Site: brandenburg
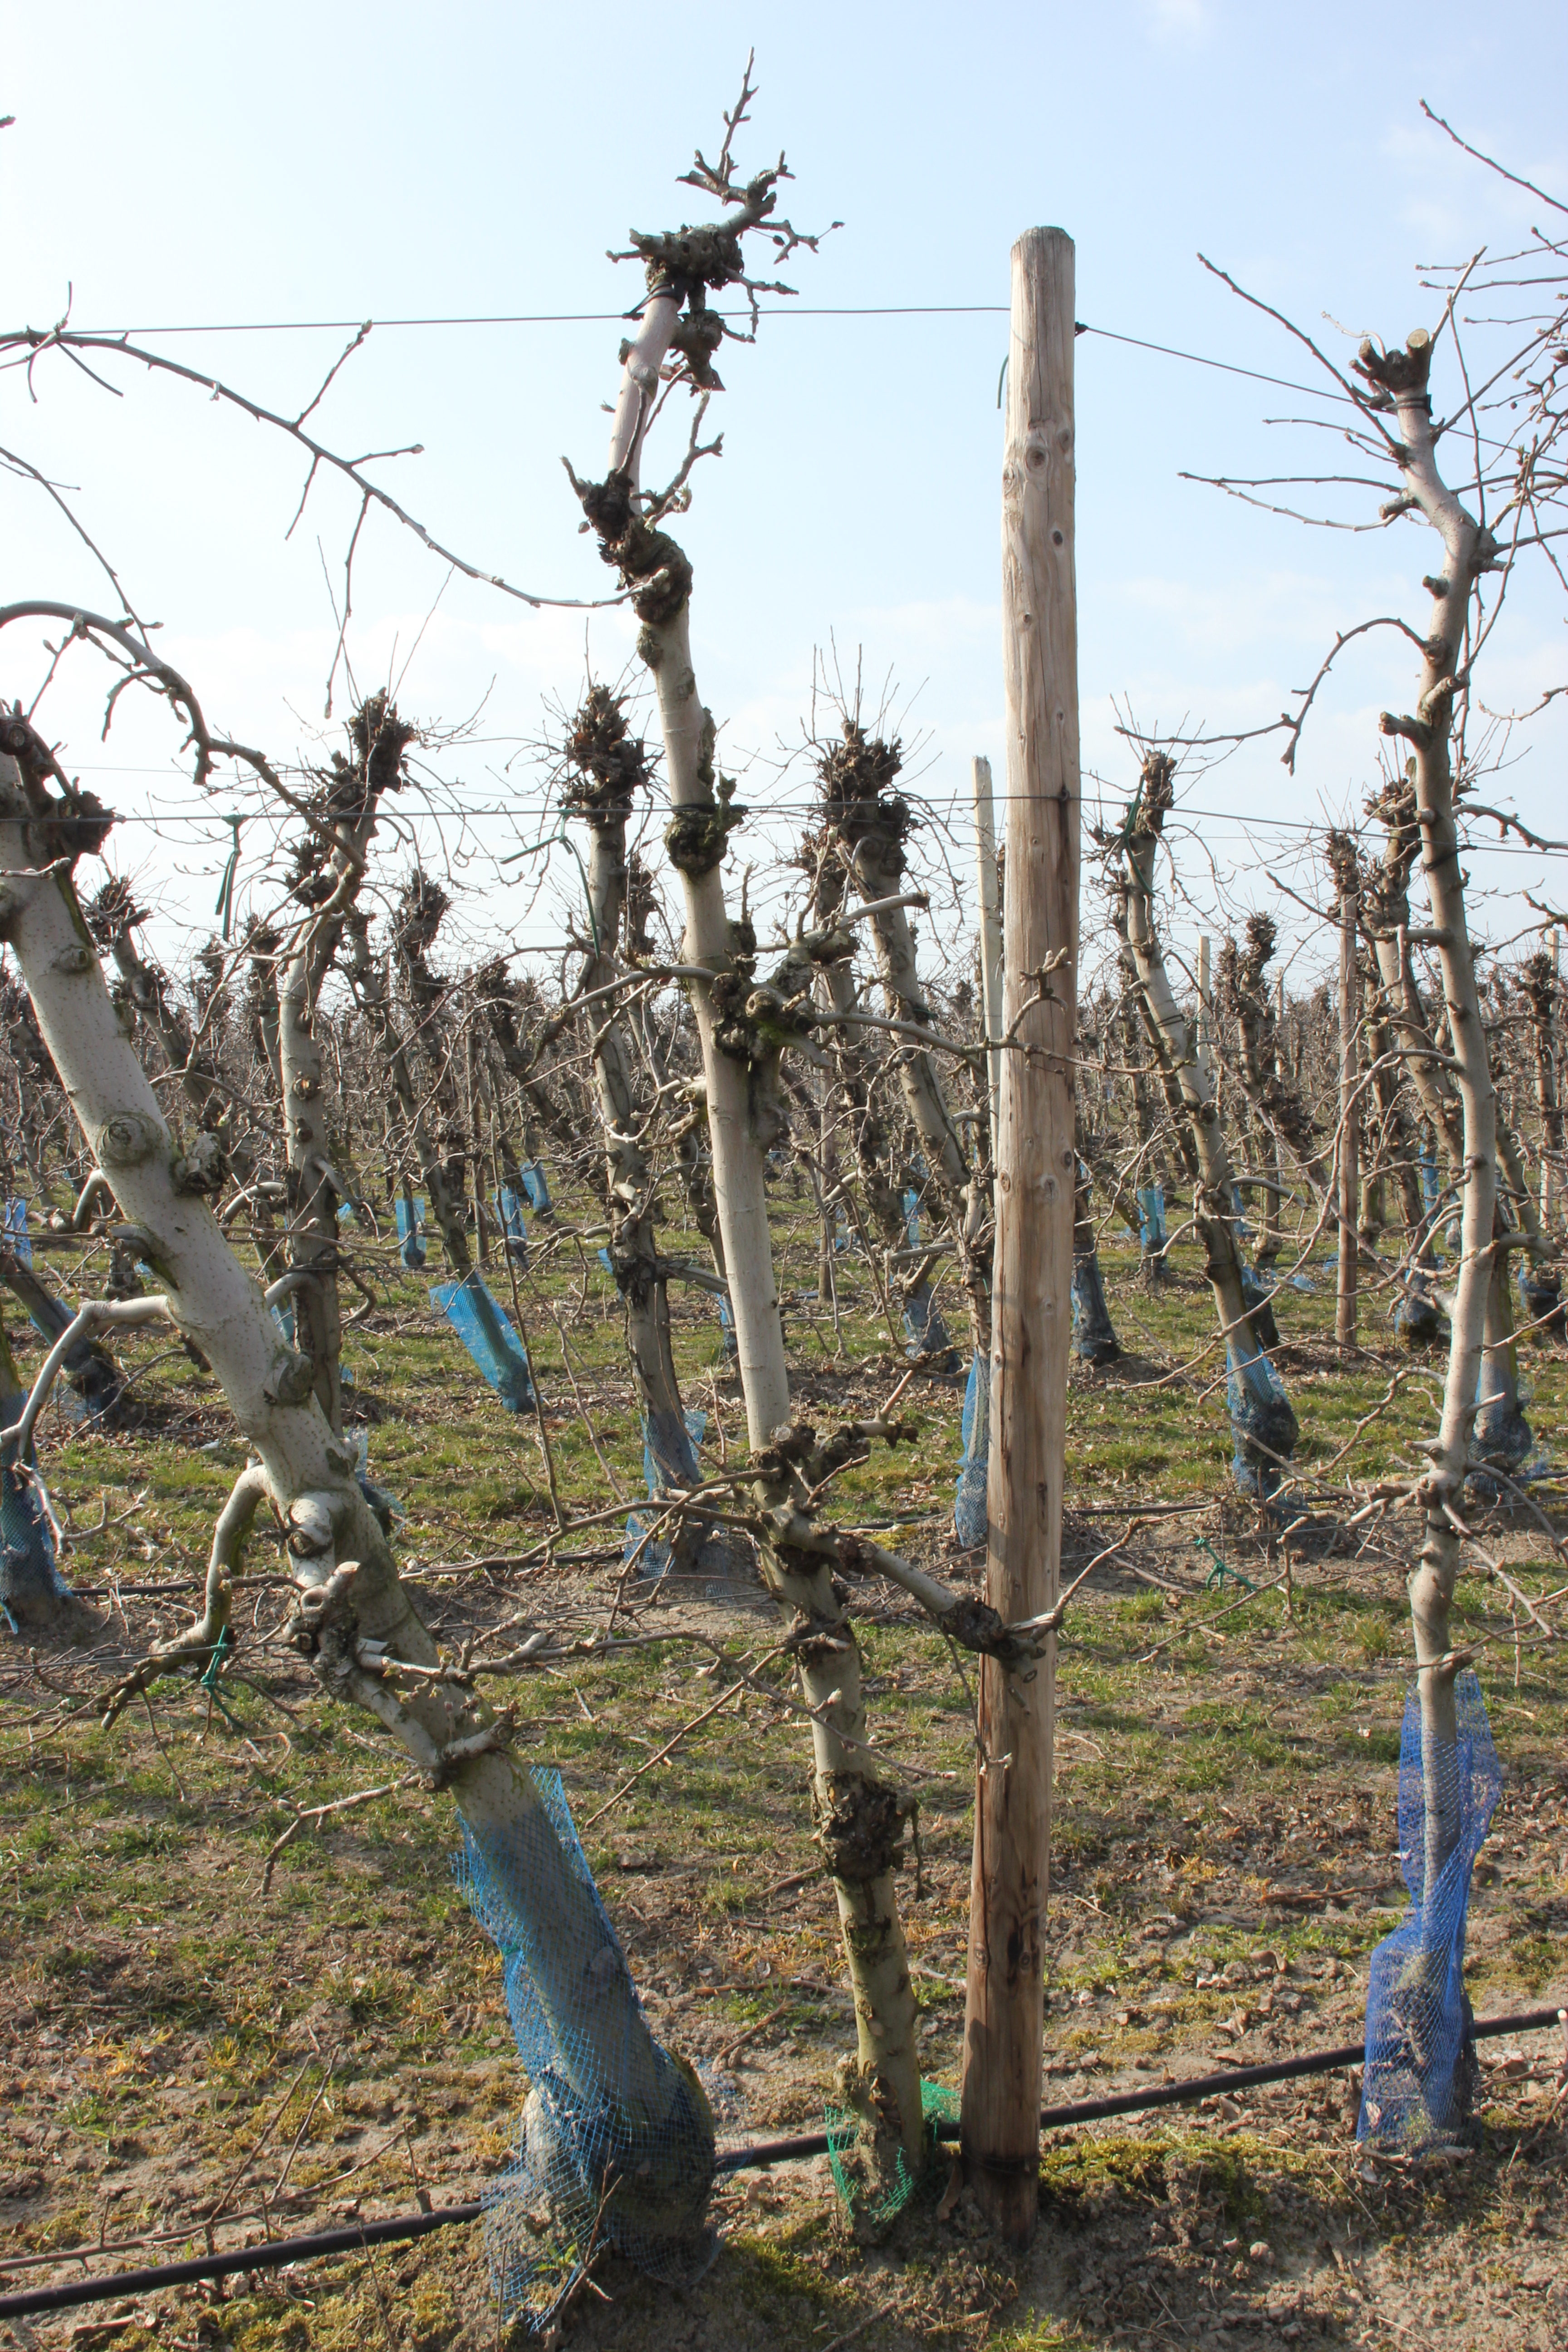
Growth stage (BBCH 03): Bud development